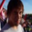
Label: man